Goa Gil

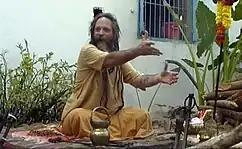

During the early 1980s, many Goa hippies were becoming increasingly fascinated with early electronic music such as Kraftwerk. Gil and his friends soon gathered some equipment and started DJing and playing live music all night long on the Goa beaches. The mix of outdoor electronic dance parties with Eastern mystical and spiritual overtones came to define the aesthetic of the psytrance movement. For Gil, dance is an active form of meditation and the use of trance music is a way to "redefine the ancient tribal ritual for the 21st century". During the 1990s, the aesthetic of the Goa trance movement spread by way of European and Israeli backpackers who attended parties in India.